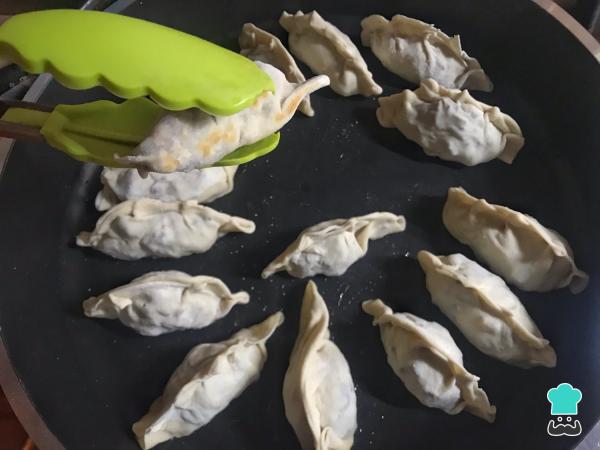
Calienta una sartén u olla antiadherente con 1 cucharadita de aceite. Dora en ella la base de las gyozas, esto demorará entre 1 y 5 minutos, todo dependerá de lo gruesa que sea tu sartén u olla.